Tyler Menezes

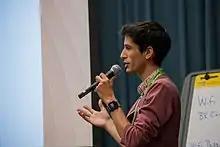
Menezes speaking at CodeDay in Atlanta, 2017

Tyler Menezes is a Canadian–American computer programmer and businessperson. He co-founded several startups, and is currently executive director of the nonprofit organization CodeDay.